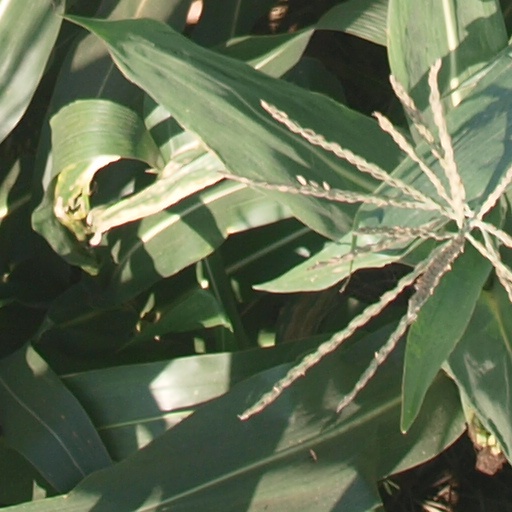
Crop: maize; corn